2014 Singapore Grand Prix

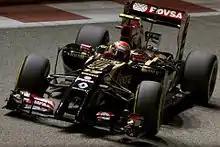
Pastor Maldonado caused the second practice session to be stopped after crashing at turn ten.

There were three evening practice sessions—two 90-minute sessions on Friday and a single 60-minute session on Saturday—preceding Sunday's race. In the first practice session, Alonso lapped fastest at 1 minute, 49.056 seconds, one-tenth of a second quicker than Hamilton in second. Rosberg, Vettel, Ricciardo, Jean-Éric Vergne, Kimi Räikkönen, Jenson Button, Daniil Kvyat and Sergio Pérez were in positions two through ten. Although several drivers narrowly avoided damaging their cars, the session passed relatively smoothly. Vergne's battery was changed, causing him to miss the first hour. After setting his fastest lap, he stopped with an energy recovery system failure, ending his session early. Räikkonen's session also ended early with brake fire. Vettel stopped at the pit lane exit with a sudden loss in oil pressure; he avoided a ten-place grid penalty because he used an older engine.